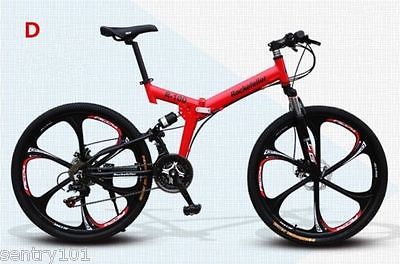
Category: bicycle